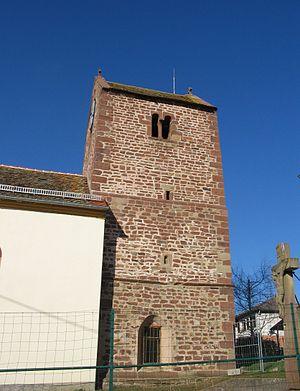
Salenthal est une ancienne commune française située dans le département du Bas-Rhin, en région Grand Est.